Red Sea–Dead Sea Water Conveyance

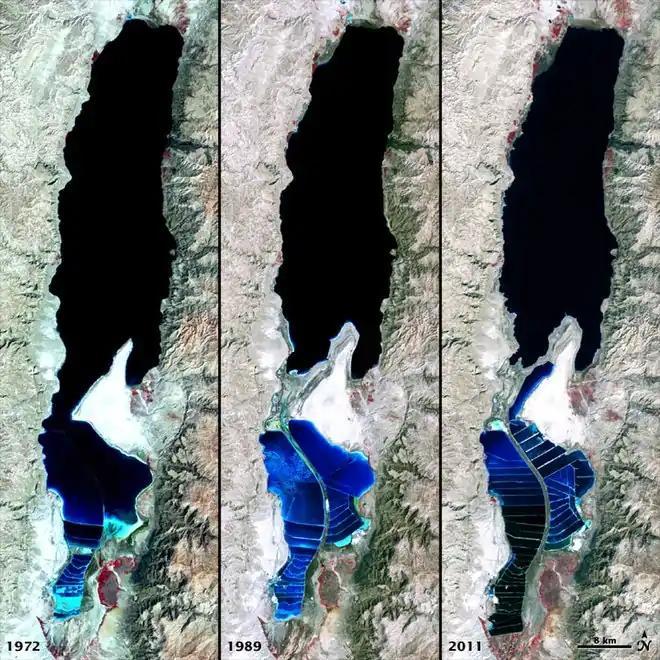
This series of Landsat photos shows the shrinking shoreline of the Dead Sea, with the southern basin being replaced by evaporation ponds.

The connection of the seas by canal was first suggested in the mid-19th century by British officers who were looking for ways to circumvent the French-built Suez Canal and had not realized that the level of the Dead Sea is much lower. Later on, at the end of the 19th century, planners thought of ways to use water from the Jordan River, which originates in the Sea of Galilee, for irrigation and to bring sea water to the Dead Sea to create energy from its position of -390 m below sea level. One of those planners was the Zionist leader Theodor Herzl.